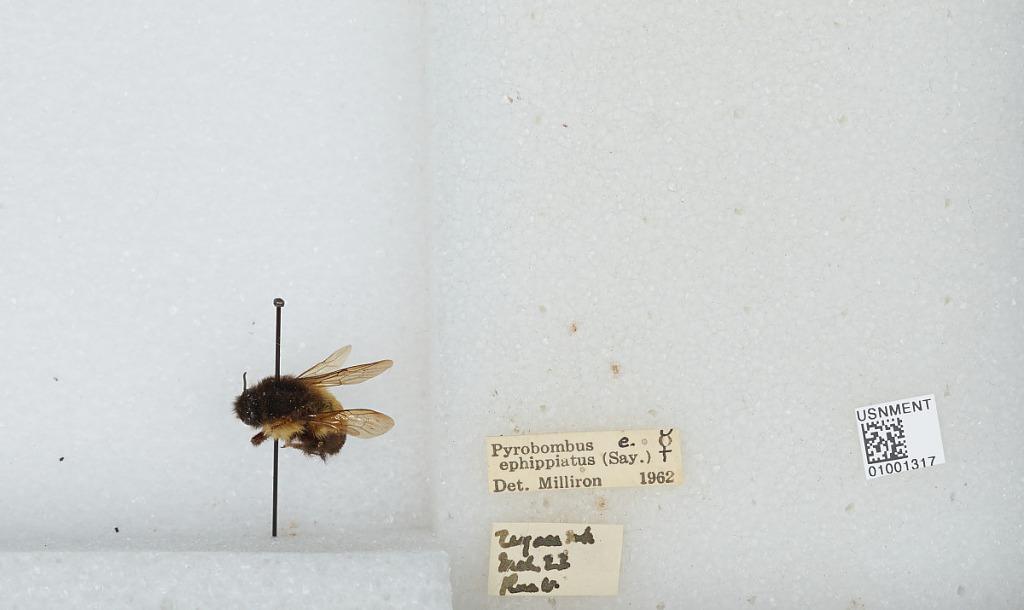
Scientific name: Bombus (Pyrobombus) ephippiatus (Say)
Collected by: W. Kerr
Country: Honduras
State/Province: Yoro
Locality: Uyuca Peak
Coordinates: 14.0186, -87.0775
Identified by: Milliron